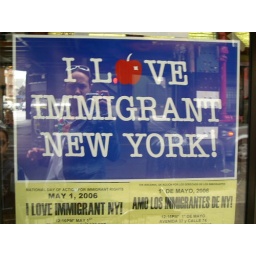
These signs were in the windows of many stores throughout the city